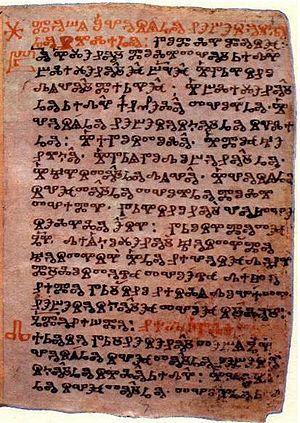
Le slovaque est une langue appartenant au groupe slave occidental de la famille des langues indo-européennes parlée essentiellement en Slovaquie, dont il est la langue officielle. Des minorités slovaques existent en Tchéquie, en Voïvodine, en Hongrie, en Ukraine, en Autriche, en Pologne, en Roumanie et des communautés immigrées gardent l’usage de leur langue, notamment au Canada, aux États-Unis et en Australie.